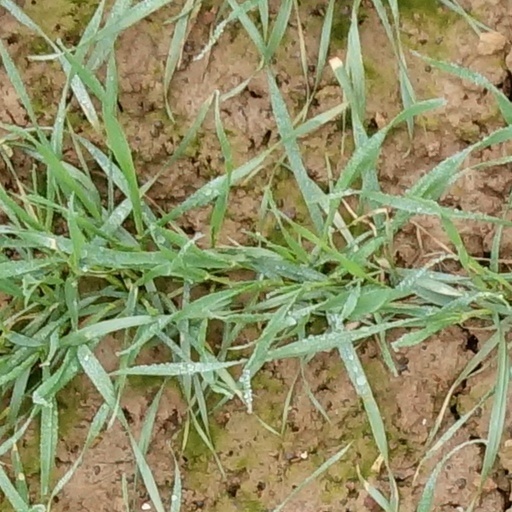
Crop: wheat